Monoclonius

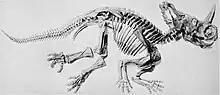
The ""Monoclonius nasicornus"" skeleton (material now more usually classified in "Centrosaurus" or "Styracosaurus")

In the years after Cope's 1889 paper, it appears that there was a tendency to describe any ceratopsid material from the Judith River beds as "Monoclonius". The first dinosaur species described from Canada were ceratopsians, in 1902 by Lawrence Lambe, including three new species of "Monoclonius" based on fragmentary skulls. Two of these, "Monoclonius belli" and "Monoclonius canadensis", were later seen as two species within separate genera: "Chasmosaurus belli" and "Eoceratops canadensis". The third, "Monoclonius dawsoni", of which the epithet honoured George Mercer Dawson, was based on a partial skull, specimen NMC 1173. To this species a parietal was referred, specimen NMC 971. However, in 1904, Lambe decided that this parietal represented a different species and genus that he named "Centrosaurus apertus".